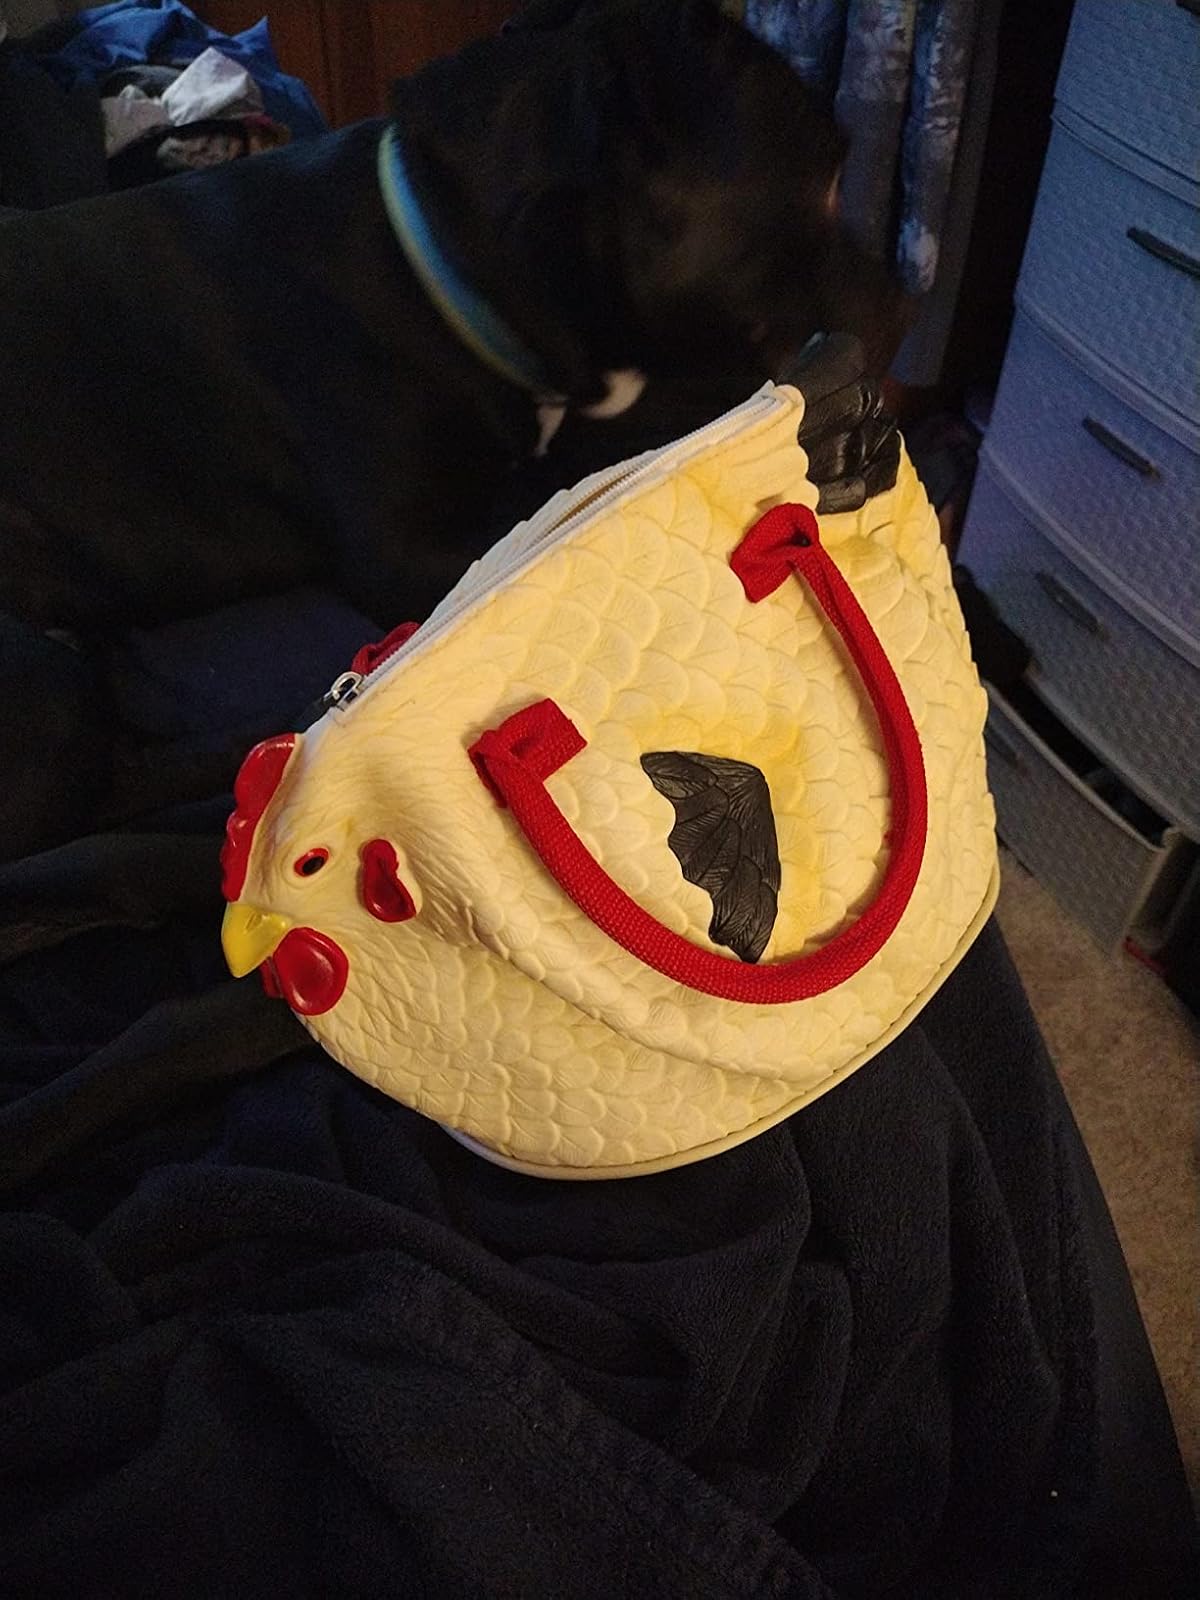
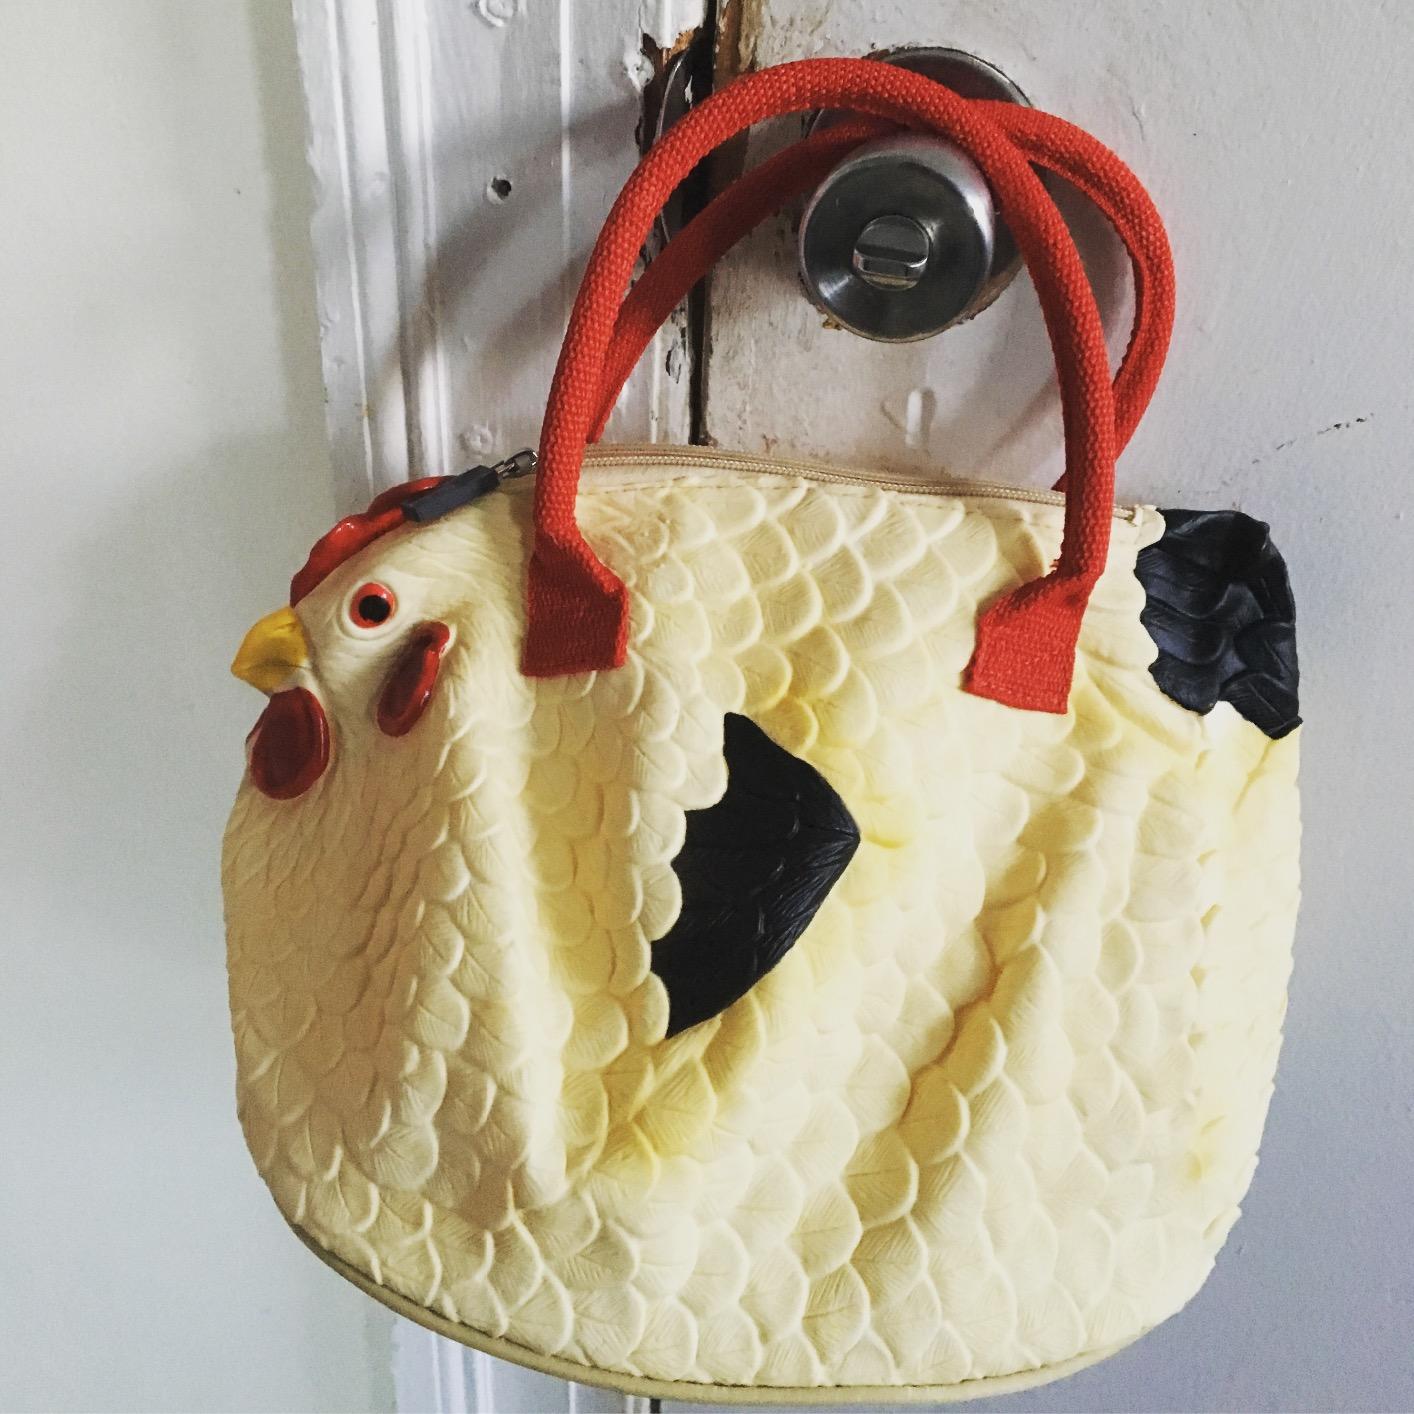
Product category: accessories_handbag
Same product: yes